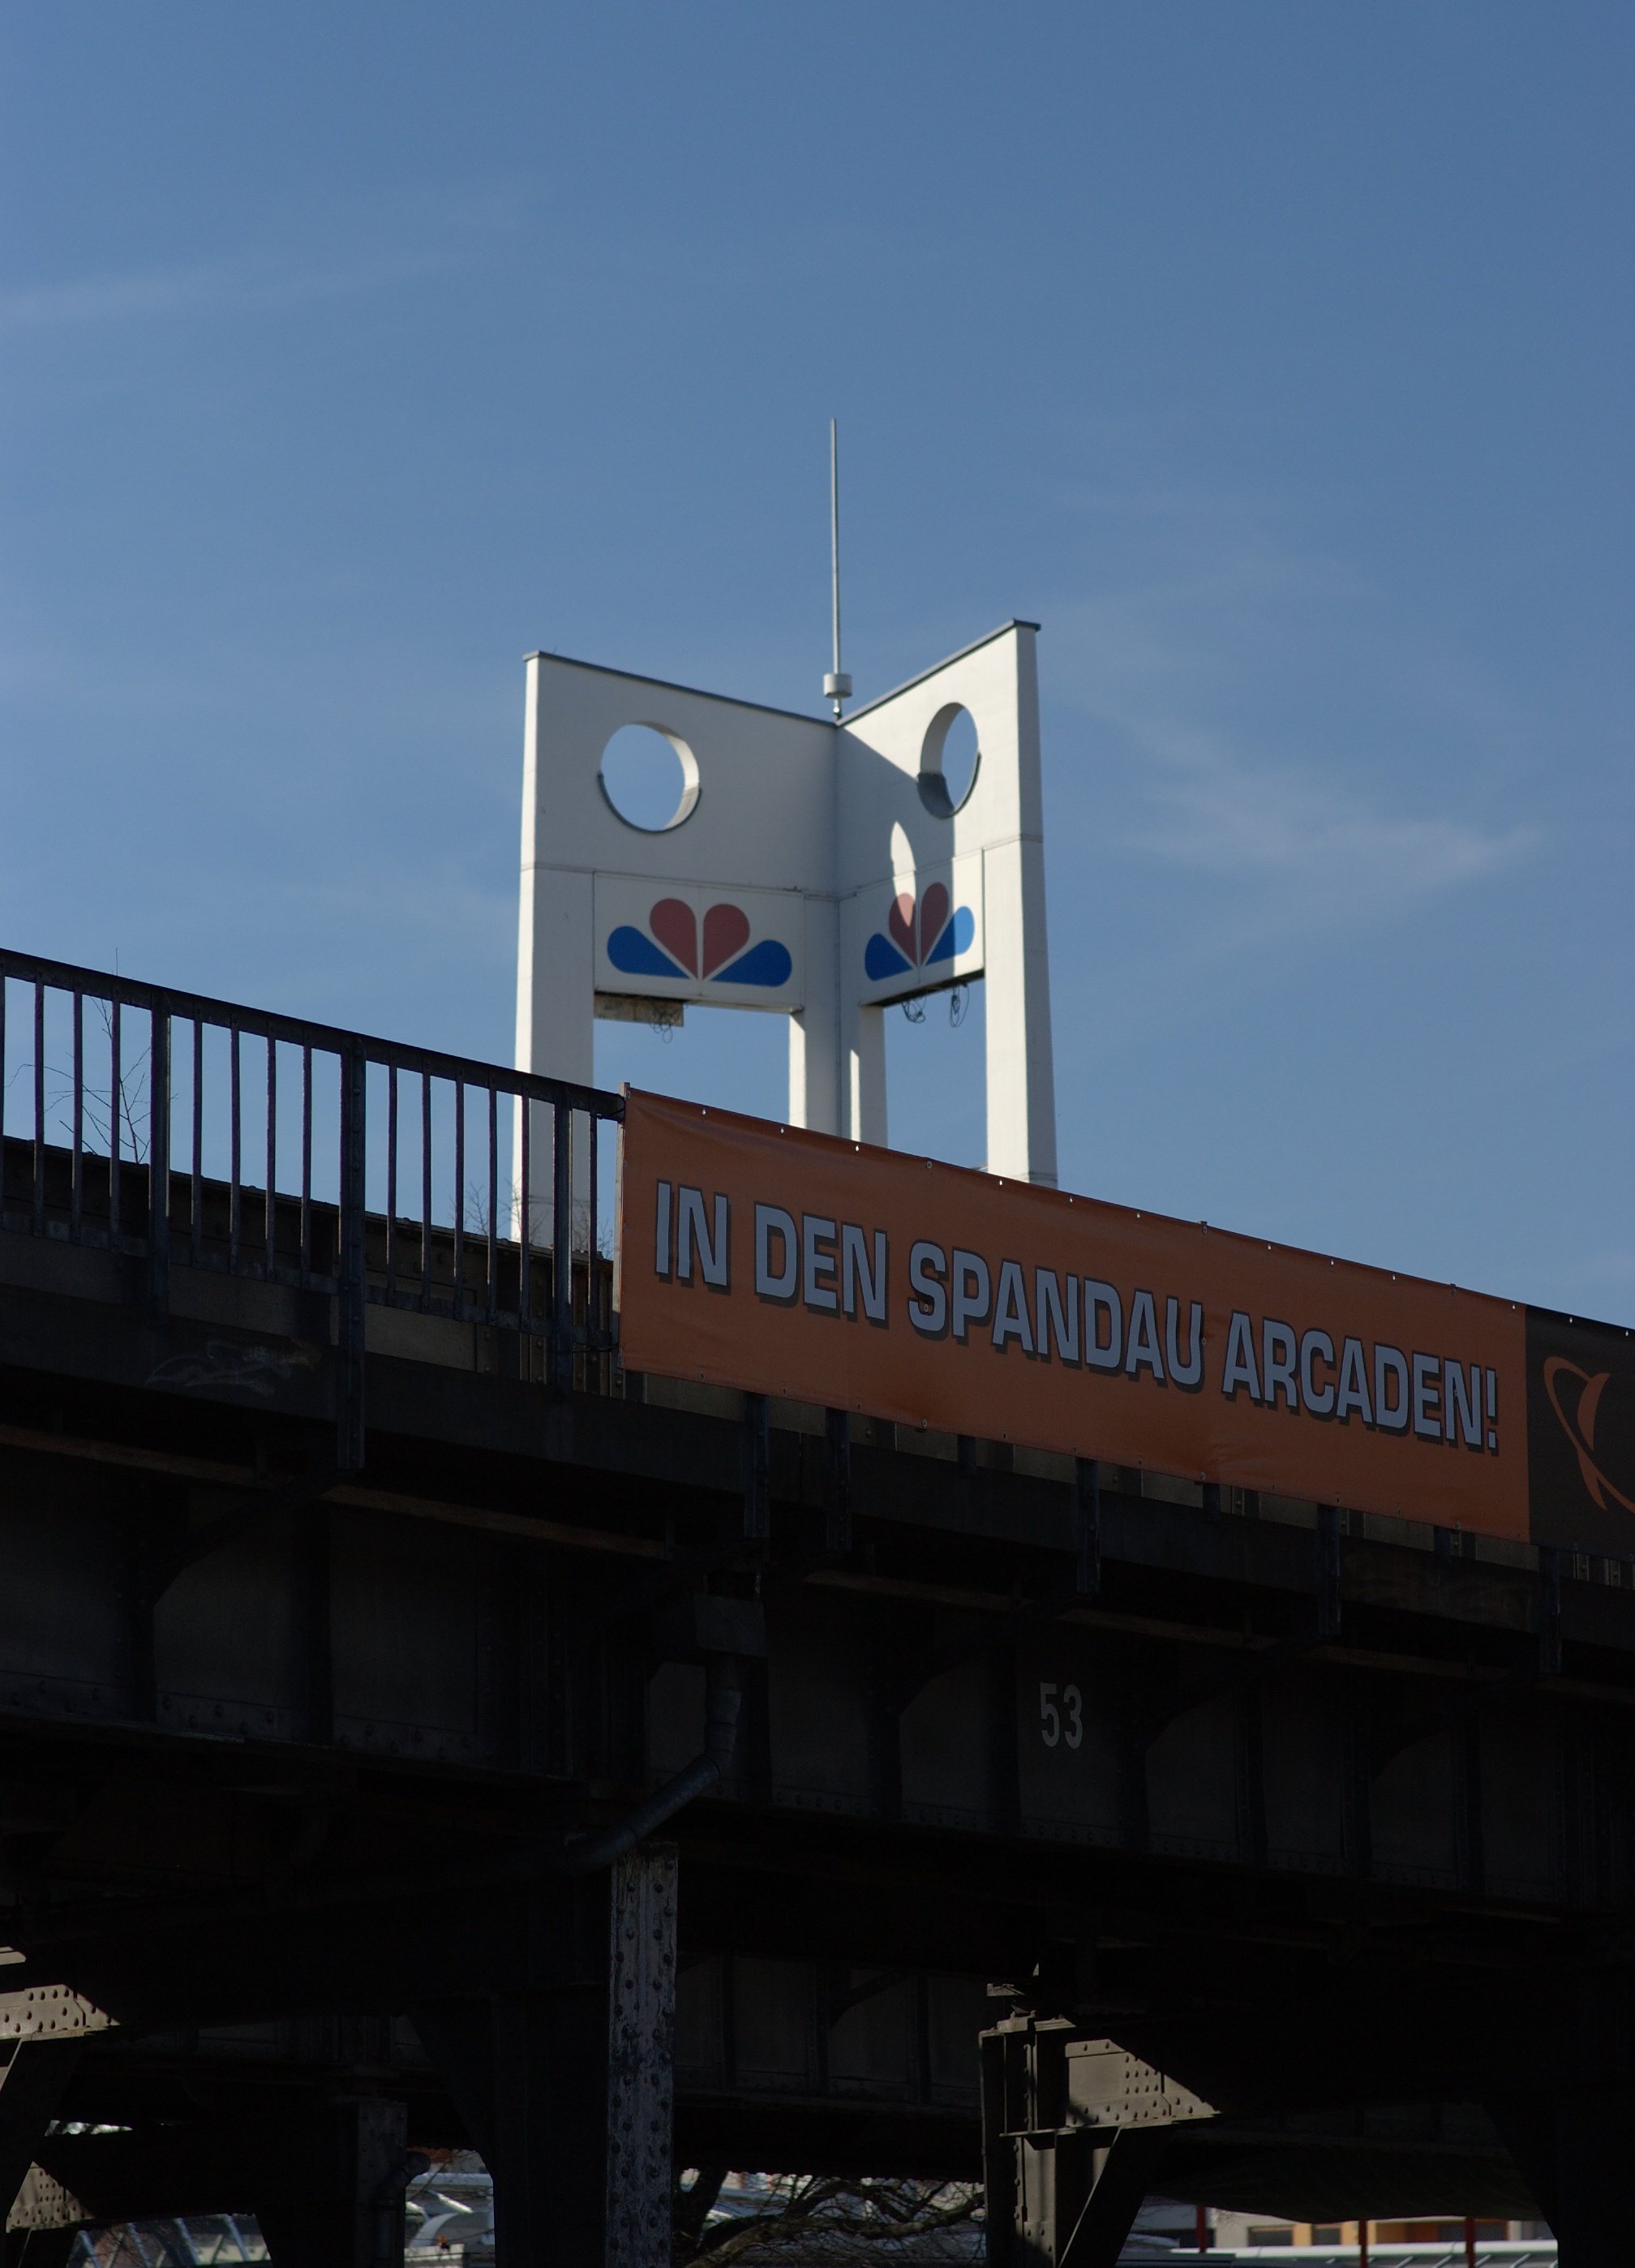
architecture, structure, advertising, sign, landmark, stadium, rawtherapee, germany, deutschland, berlin, walimex, samyang, pentax, 85mm, lenstagged, steffenzahn, guessedberlin, k100d, justpentax, iamflickr, 85mmf14, walimex85mm, walimexpro8514if, gwbcougar150921